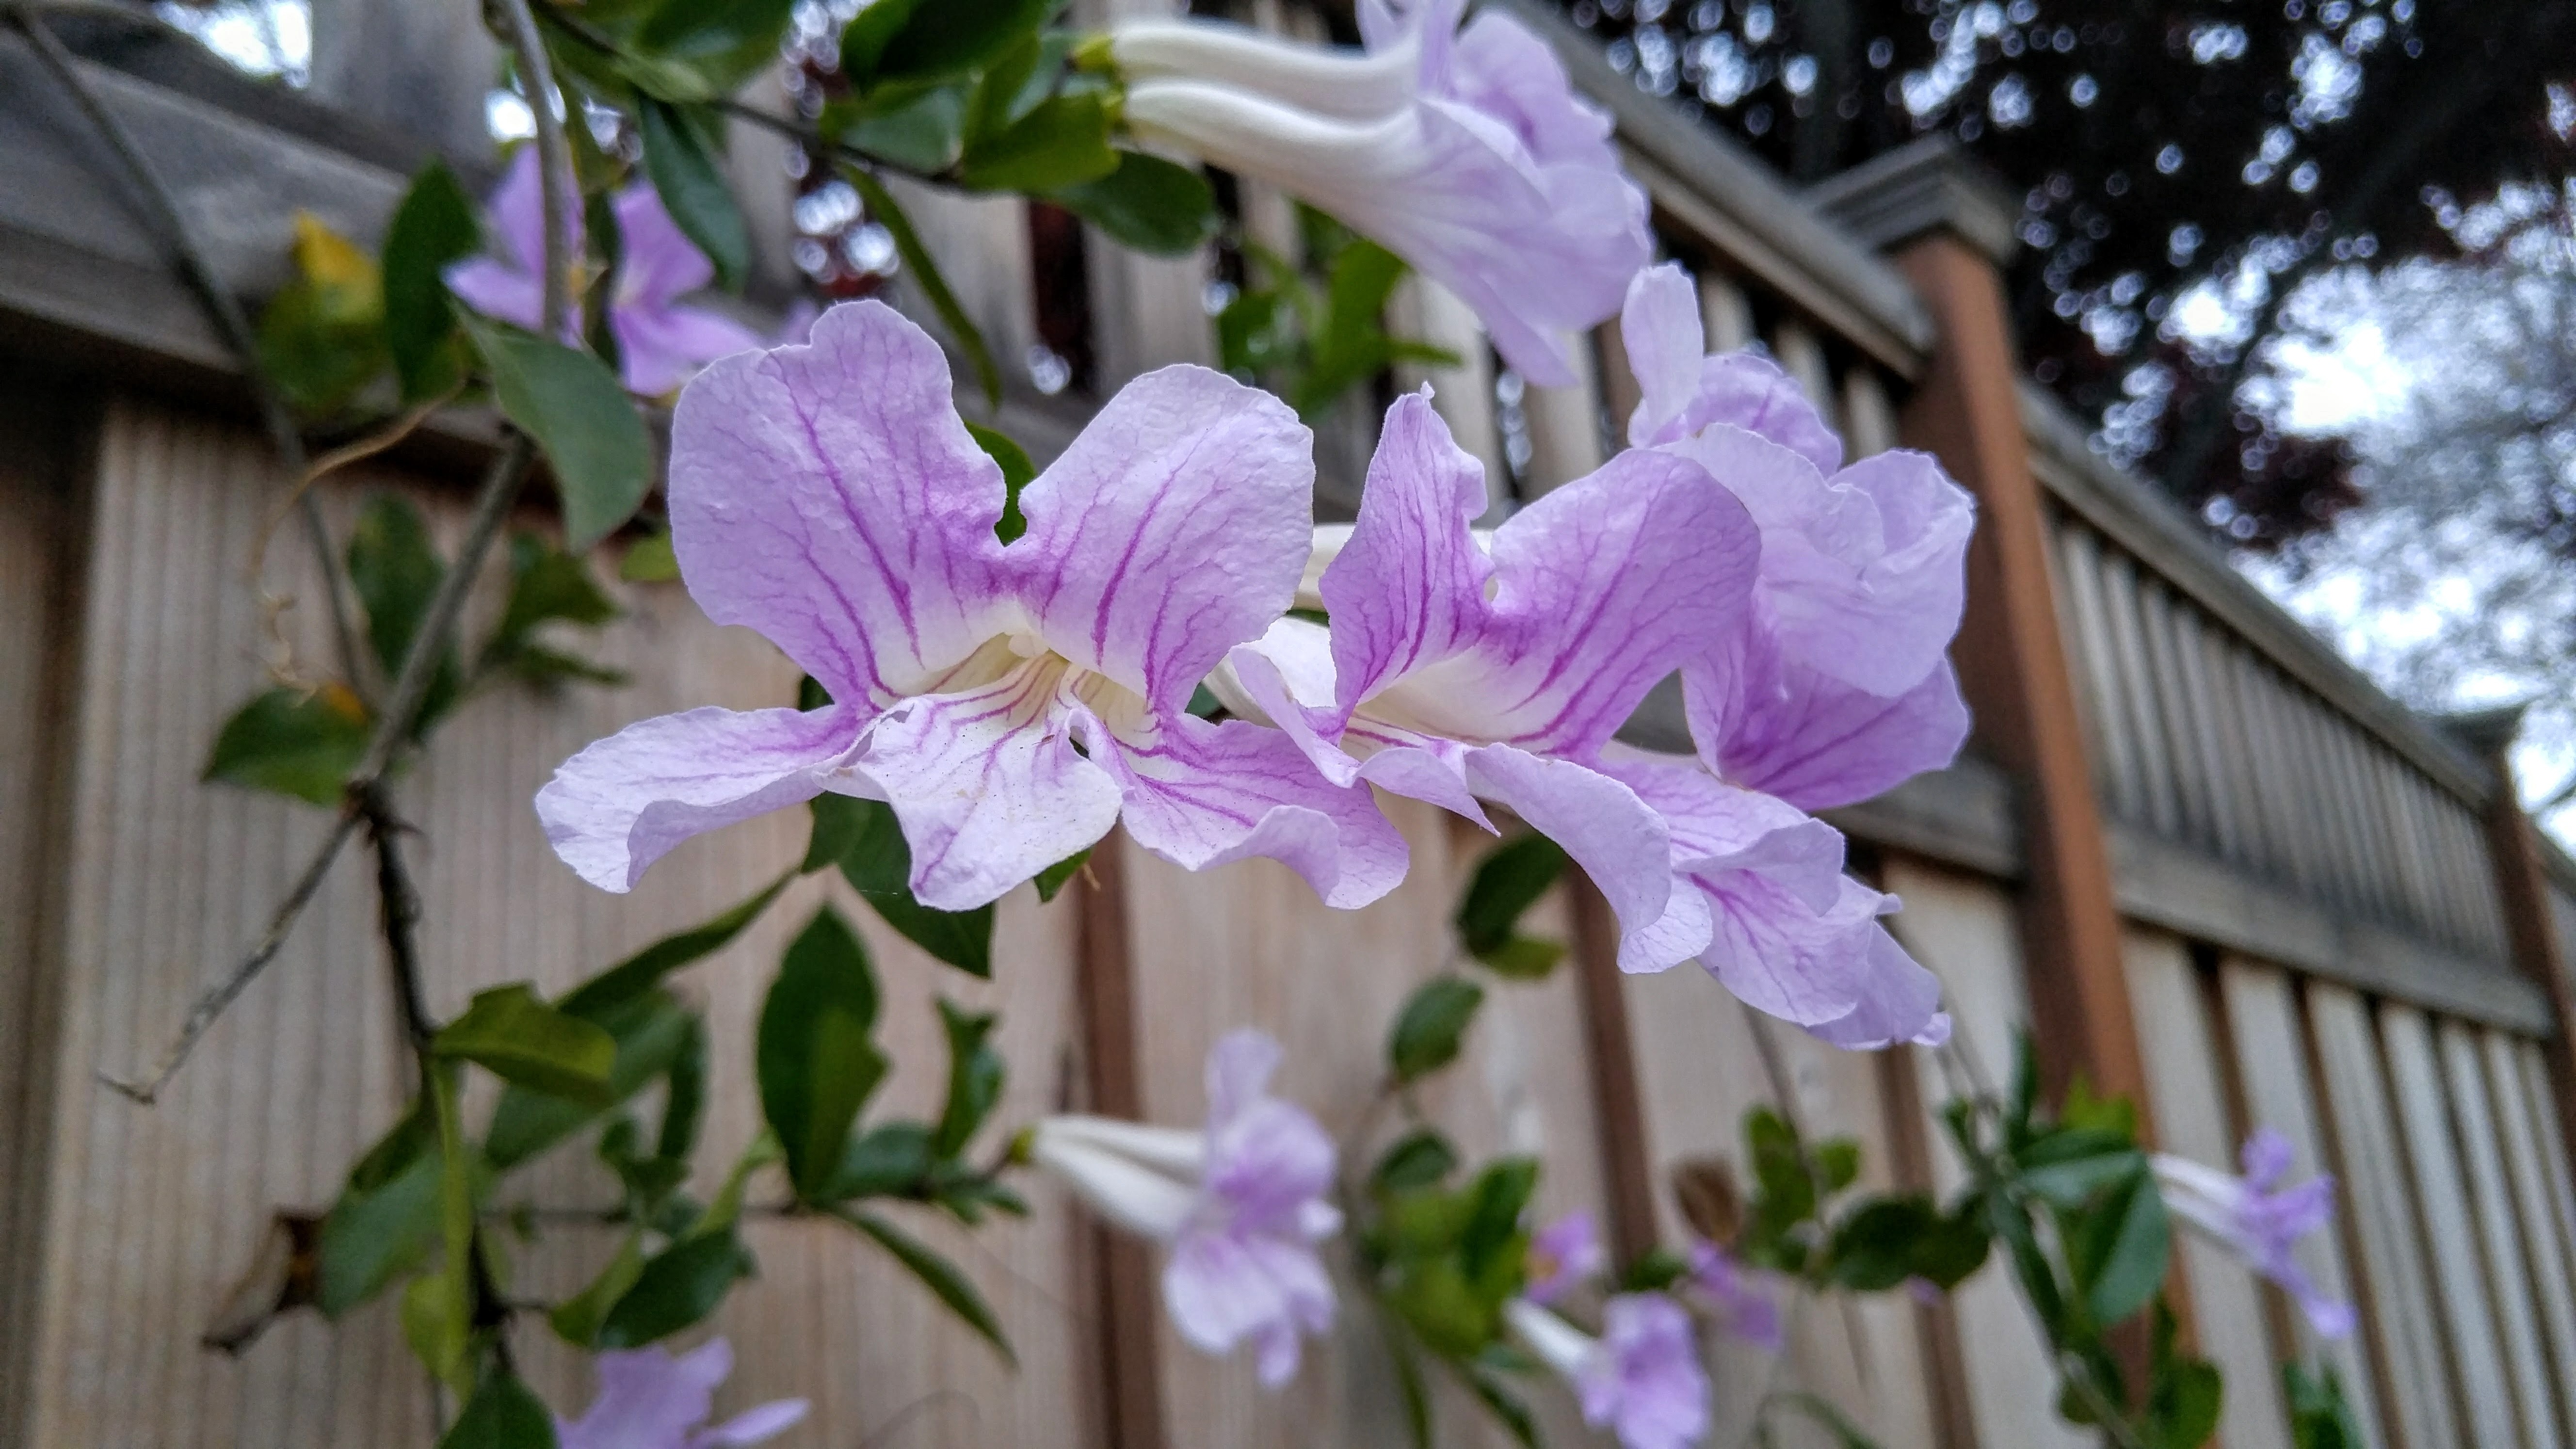
blossom, plant, flower, natural, botany, flora, purple flowers, floristry, flowering plant, grass tree, land plant